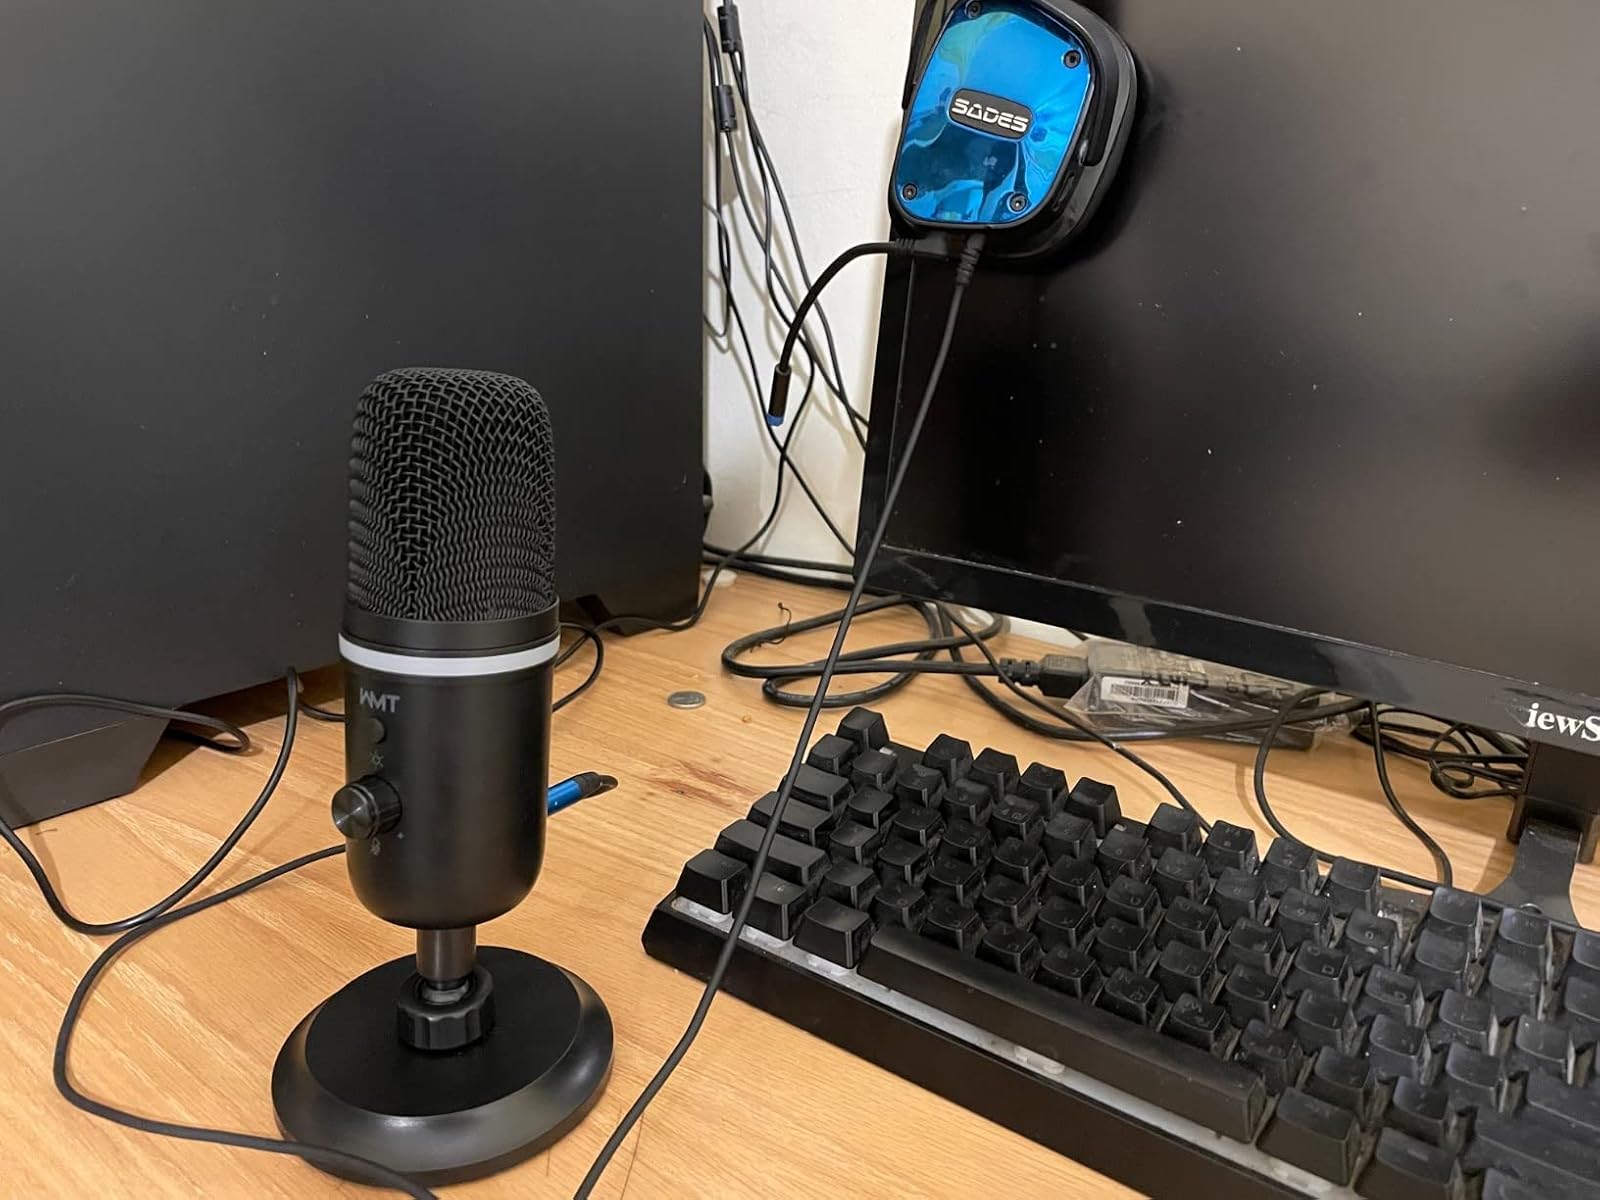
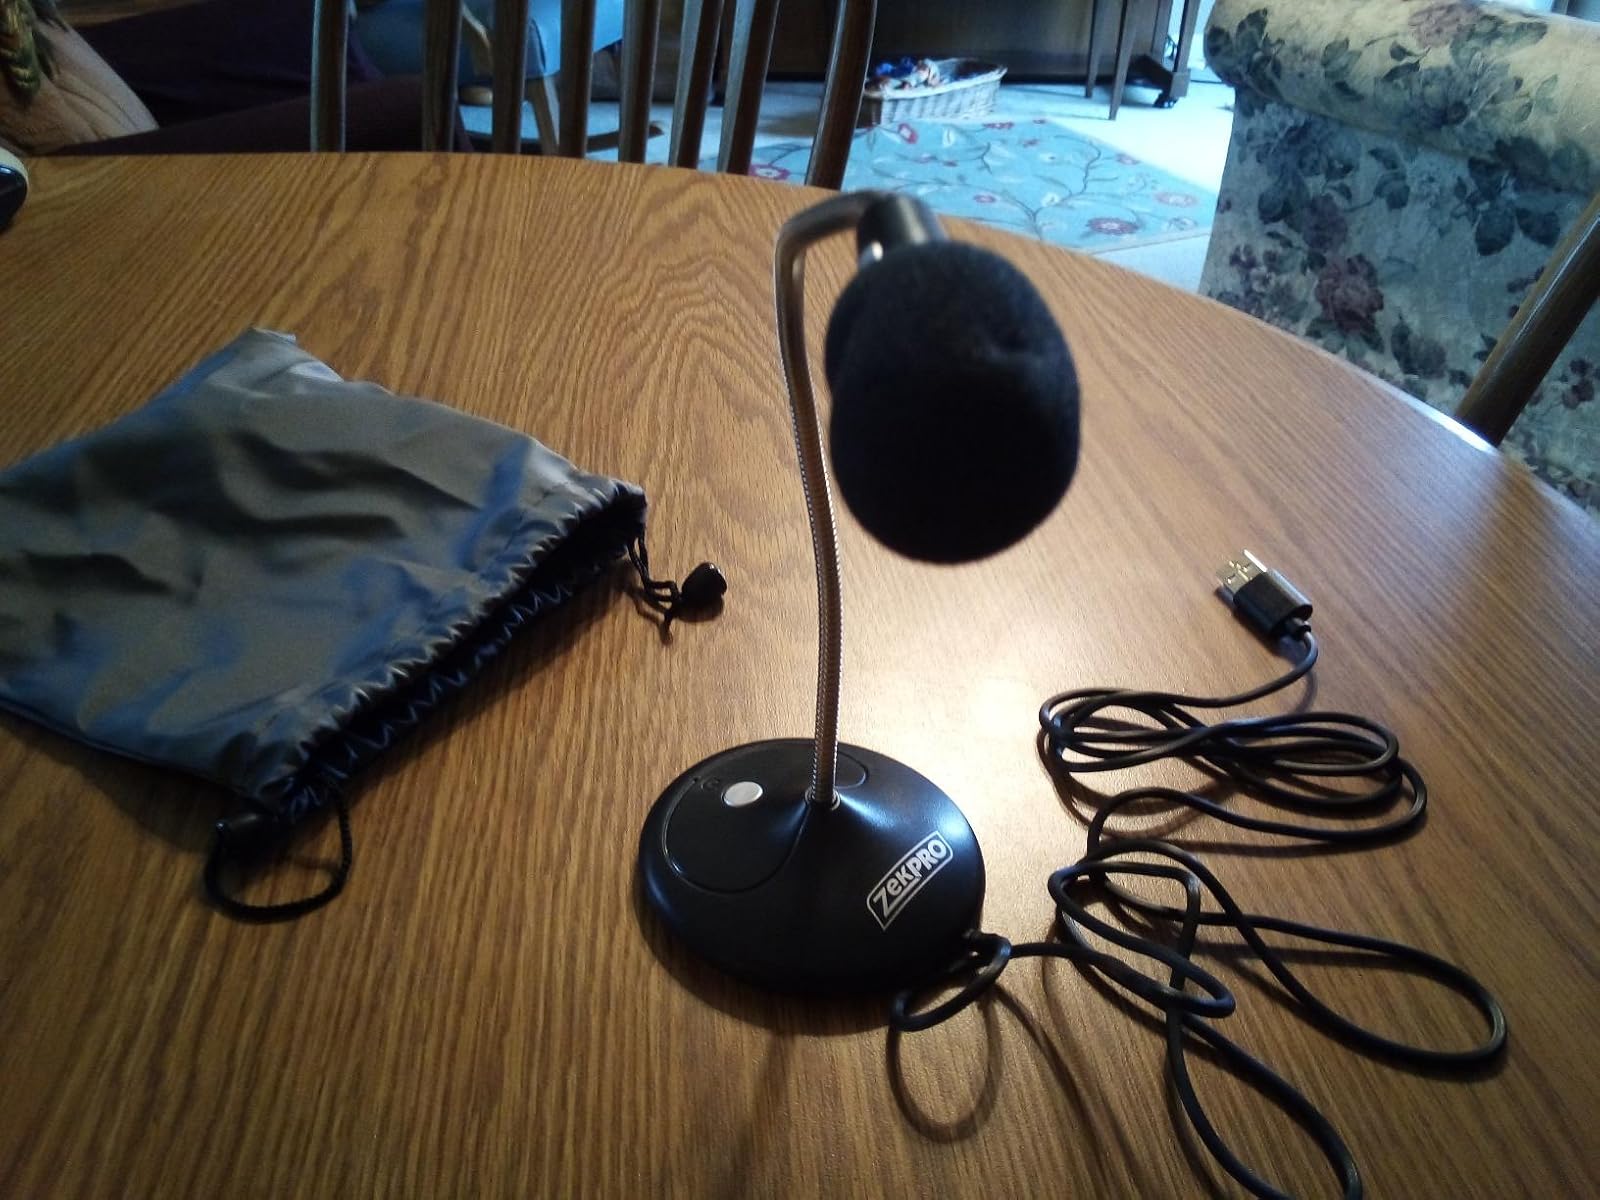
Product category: microphone
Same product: no